Regina (2023 film)

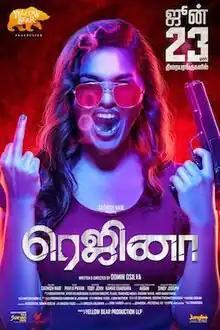
Theatrical release poster

Regina is a 2023 Indian Tamil-language crime thriller film directed by Domin. D. Silva and produced by Sathish Nair under banner Yellow Bear Production. The film stars Sunaina in the titular role, along with Ananth, Bava Chelladurai, Gajaraj, Sai Dheena, Ritu Manthra, Nivas Adhithan, Vivek Prasanna and Ajeesh Jose in supporting roles.